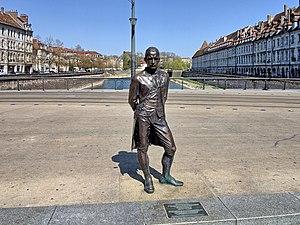
Statue de Jouffroy d'Abbans de Pascal Coupot
Besançon est riche des nombreuses fontaines et sculptures réparties dans différents quartiers de la ville. Aux sculptures décoratives et commémoratives s'ajoutent les fontaines dont les plus anciennes ont perdu leur rôle social pour devenir ornementales. Des cadrans solaires, fresques et trompe-l'œil décorent aujourd'hui façades et fenêtres.
Claude François Dorothée, marquis de Jouffroy d'Abbans, né le 30 septembre 1751 à Roches-sur-Rognon en Champagne - mort le 18 juillet 1832 à Paris, est un architecte naval, ingénieur, industriel, et franc-maçon français.
Cet article recense les œuvres d'art dans l'espace public du Doubs, en France.